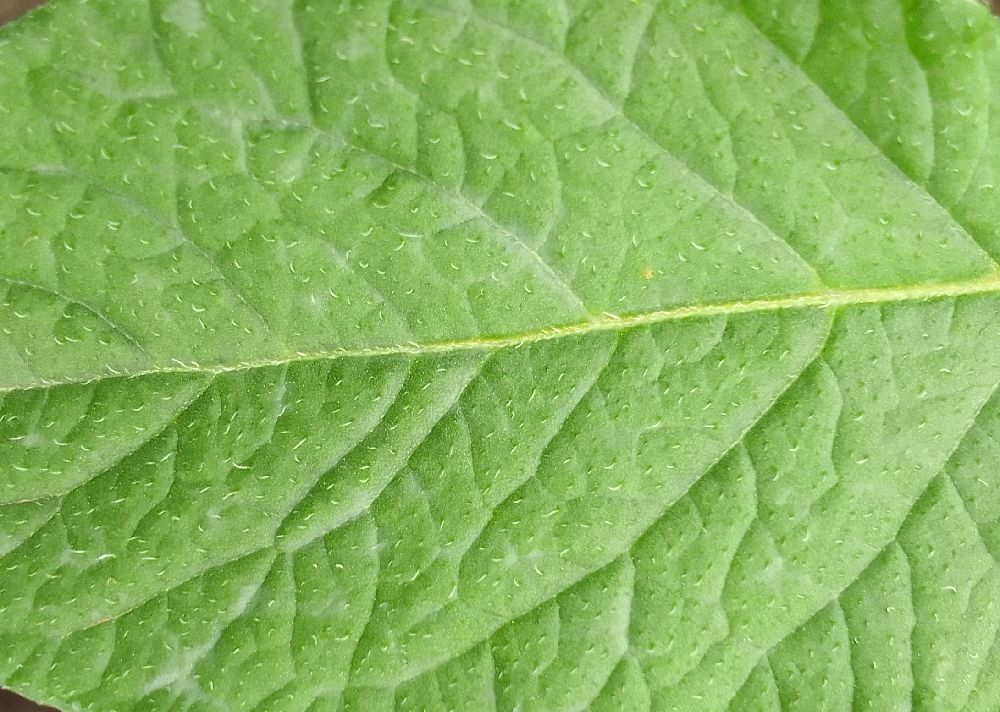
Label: Healthy